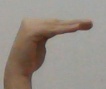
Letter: haa